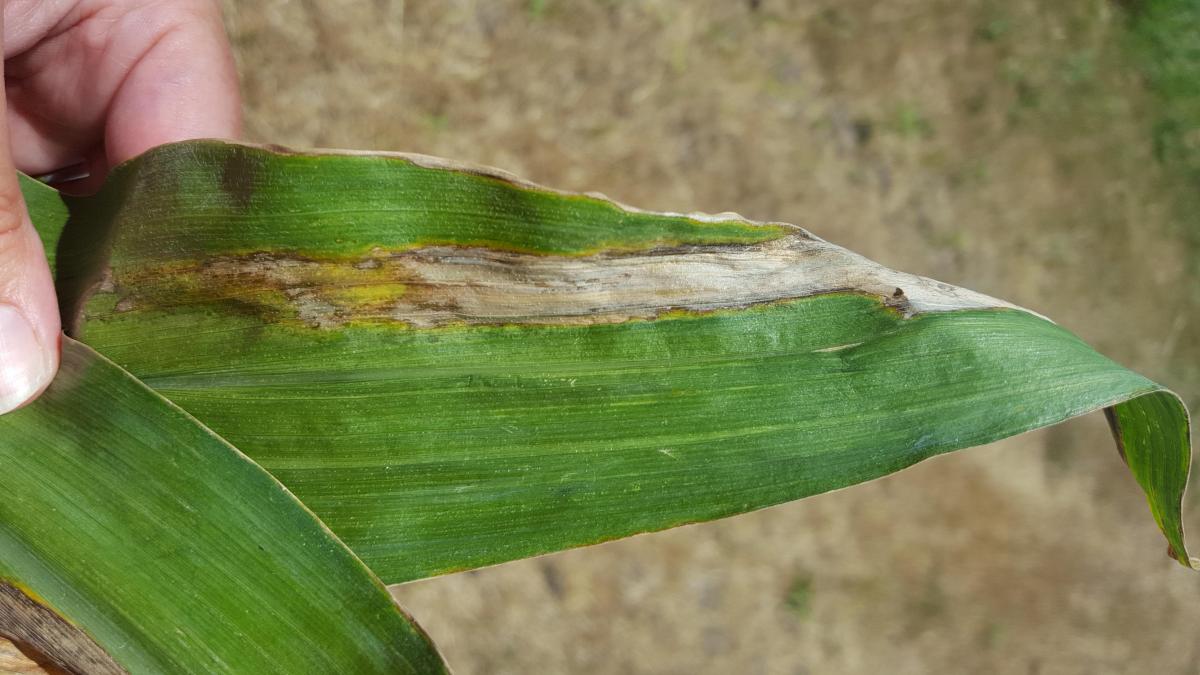
Plant: Corn
Disease: corn northern leaf blight